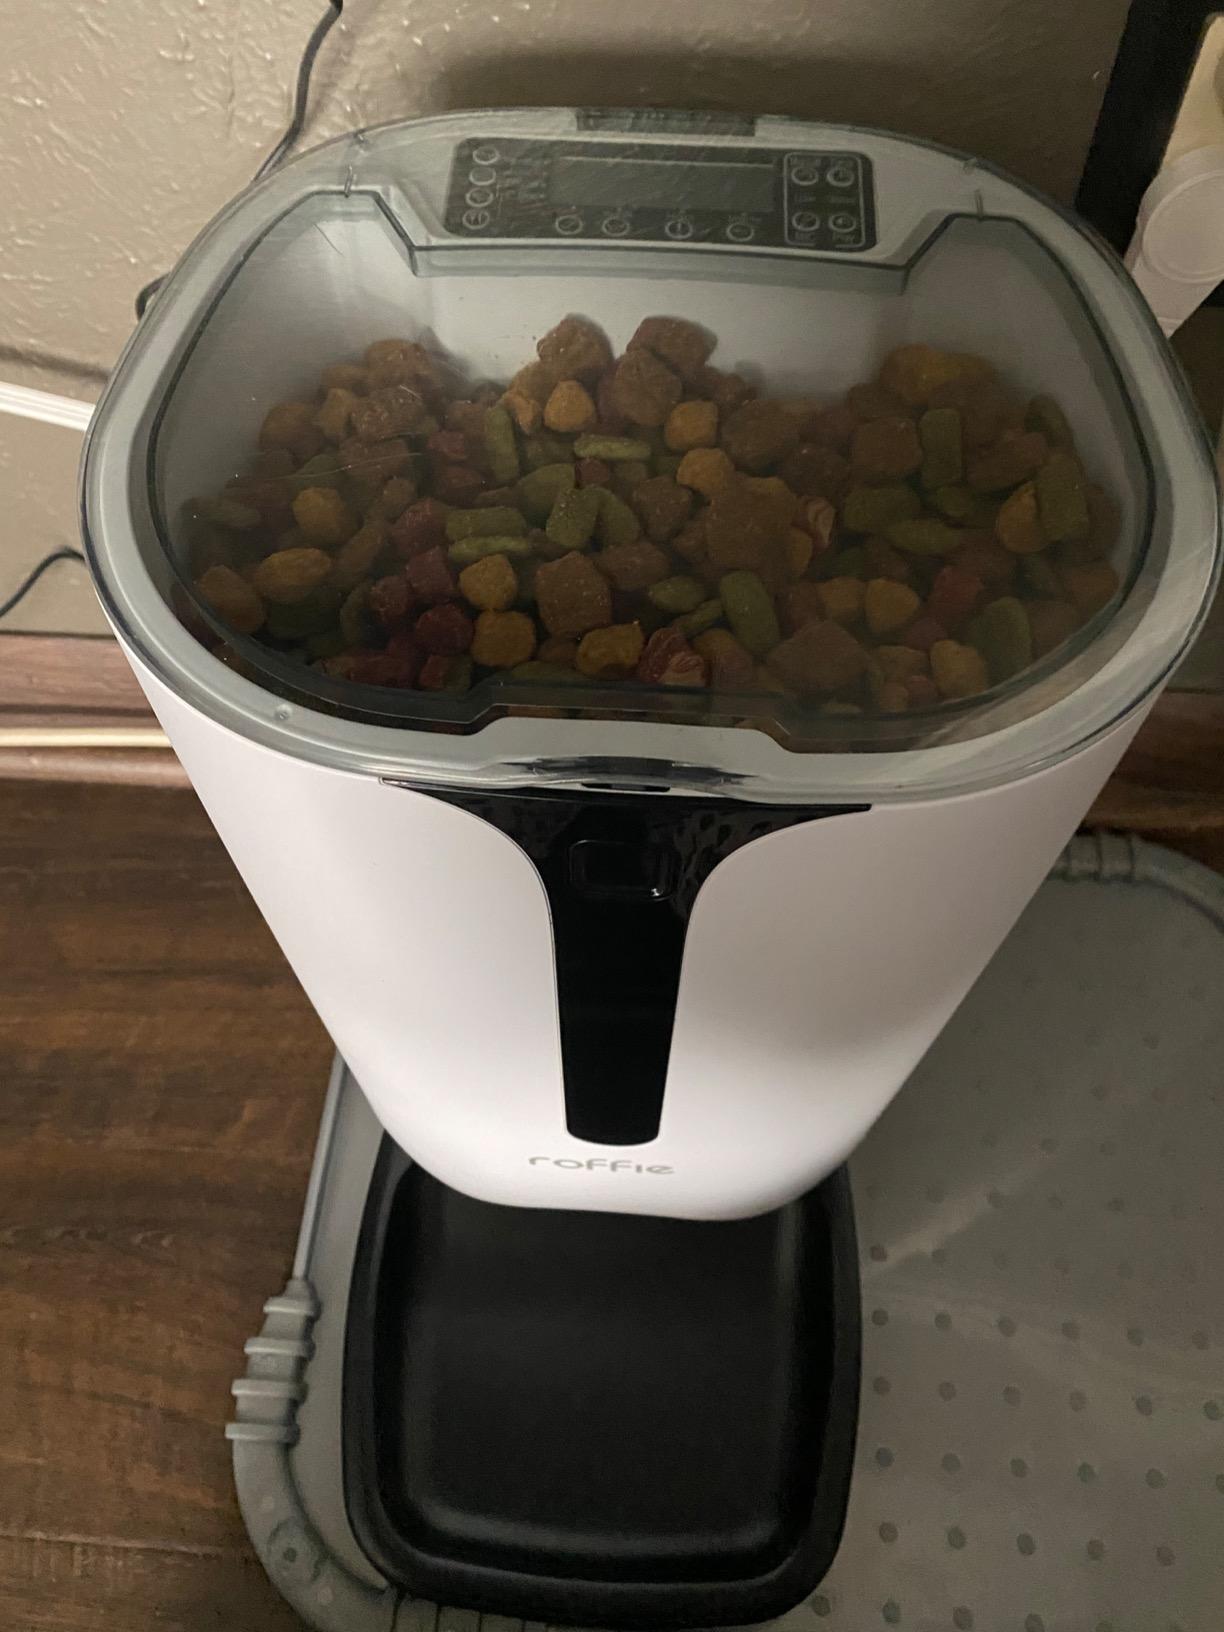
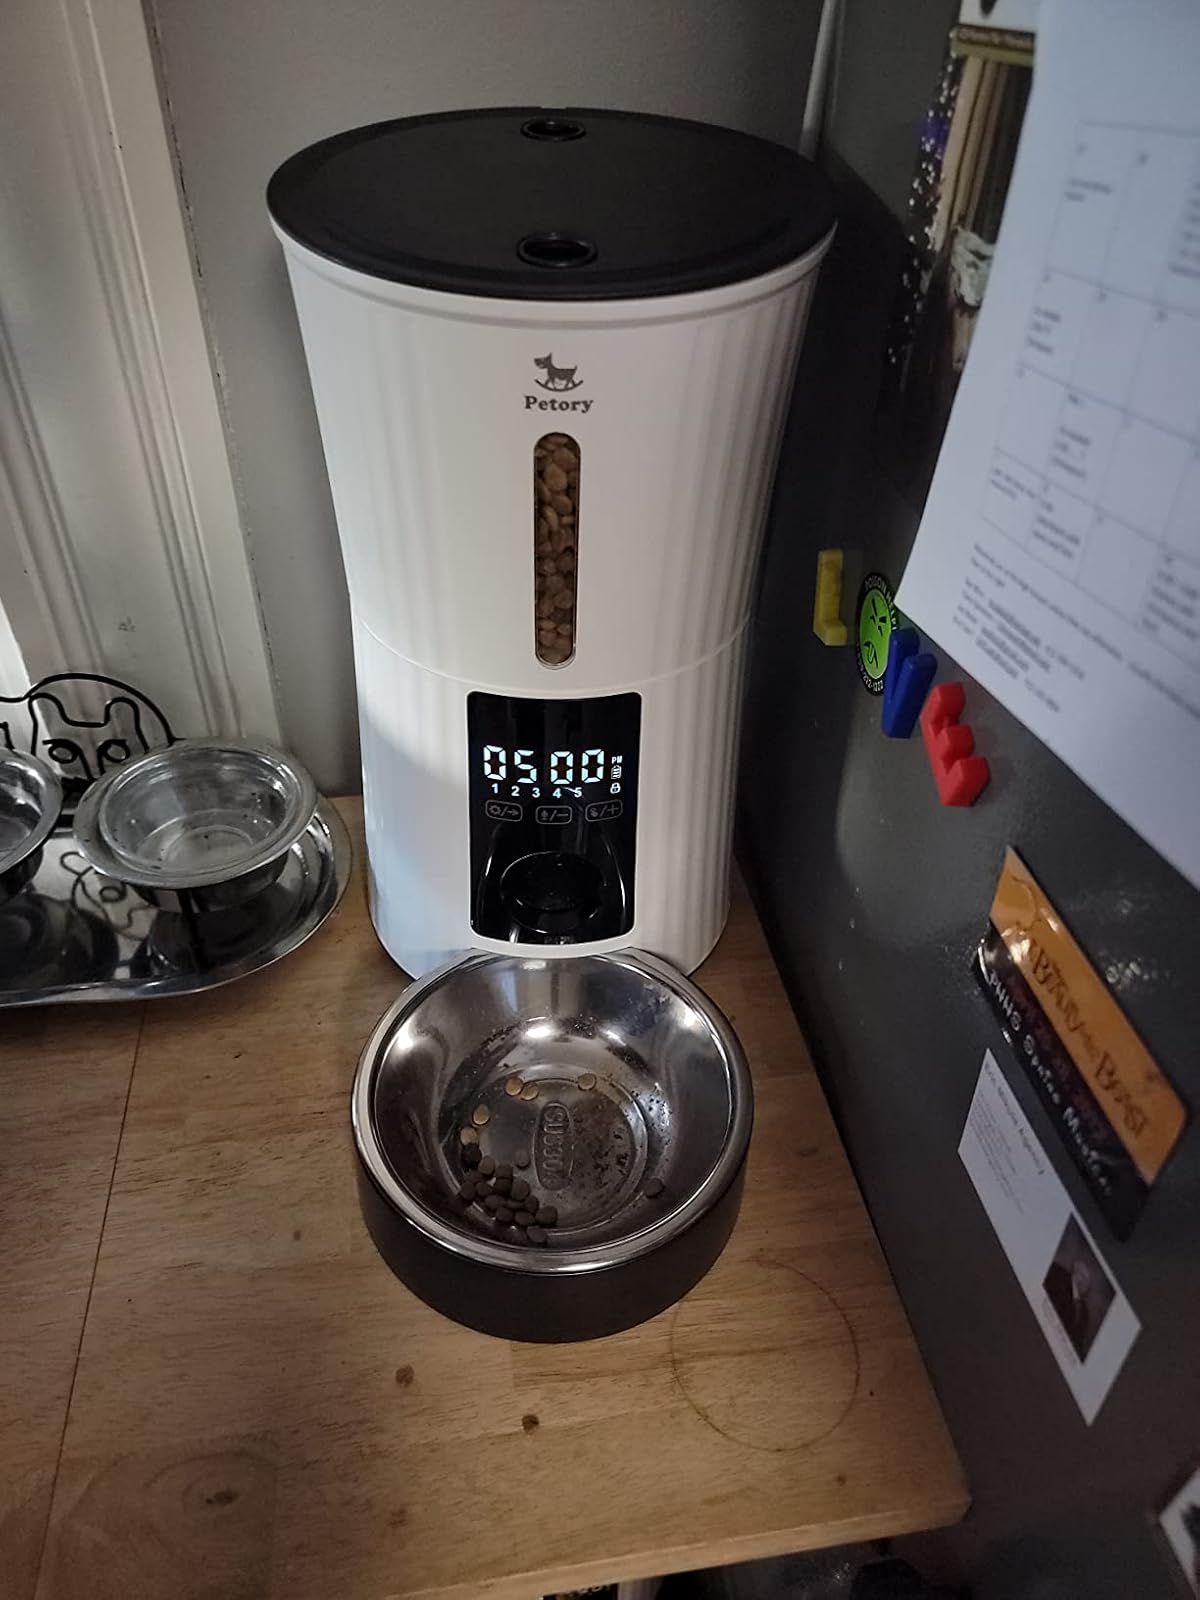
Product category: items_feeder
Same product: no